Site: brandenburg
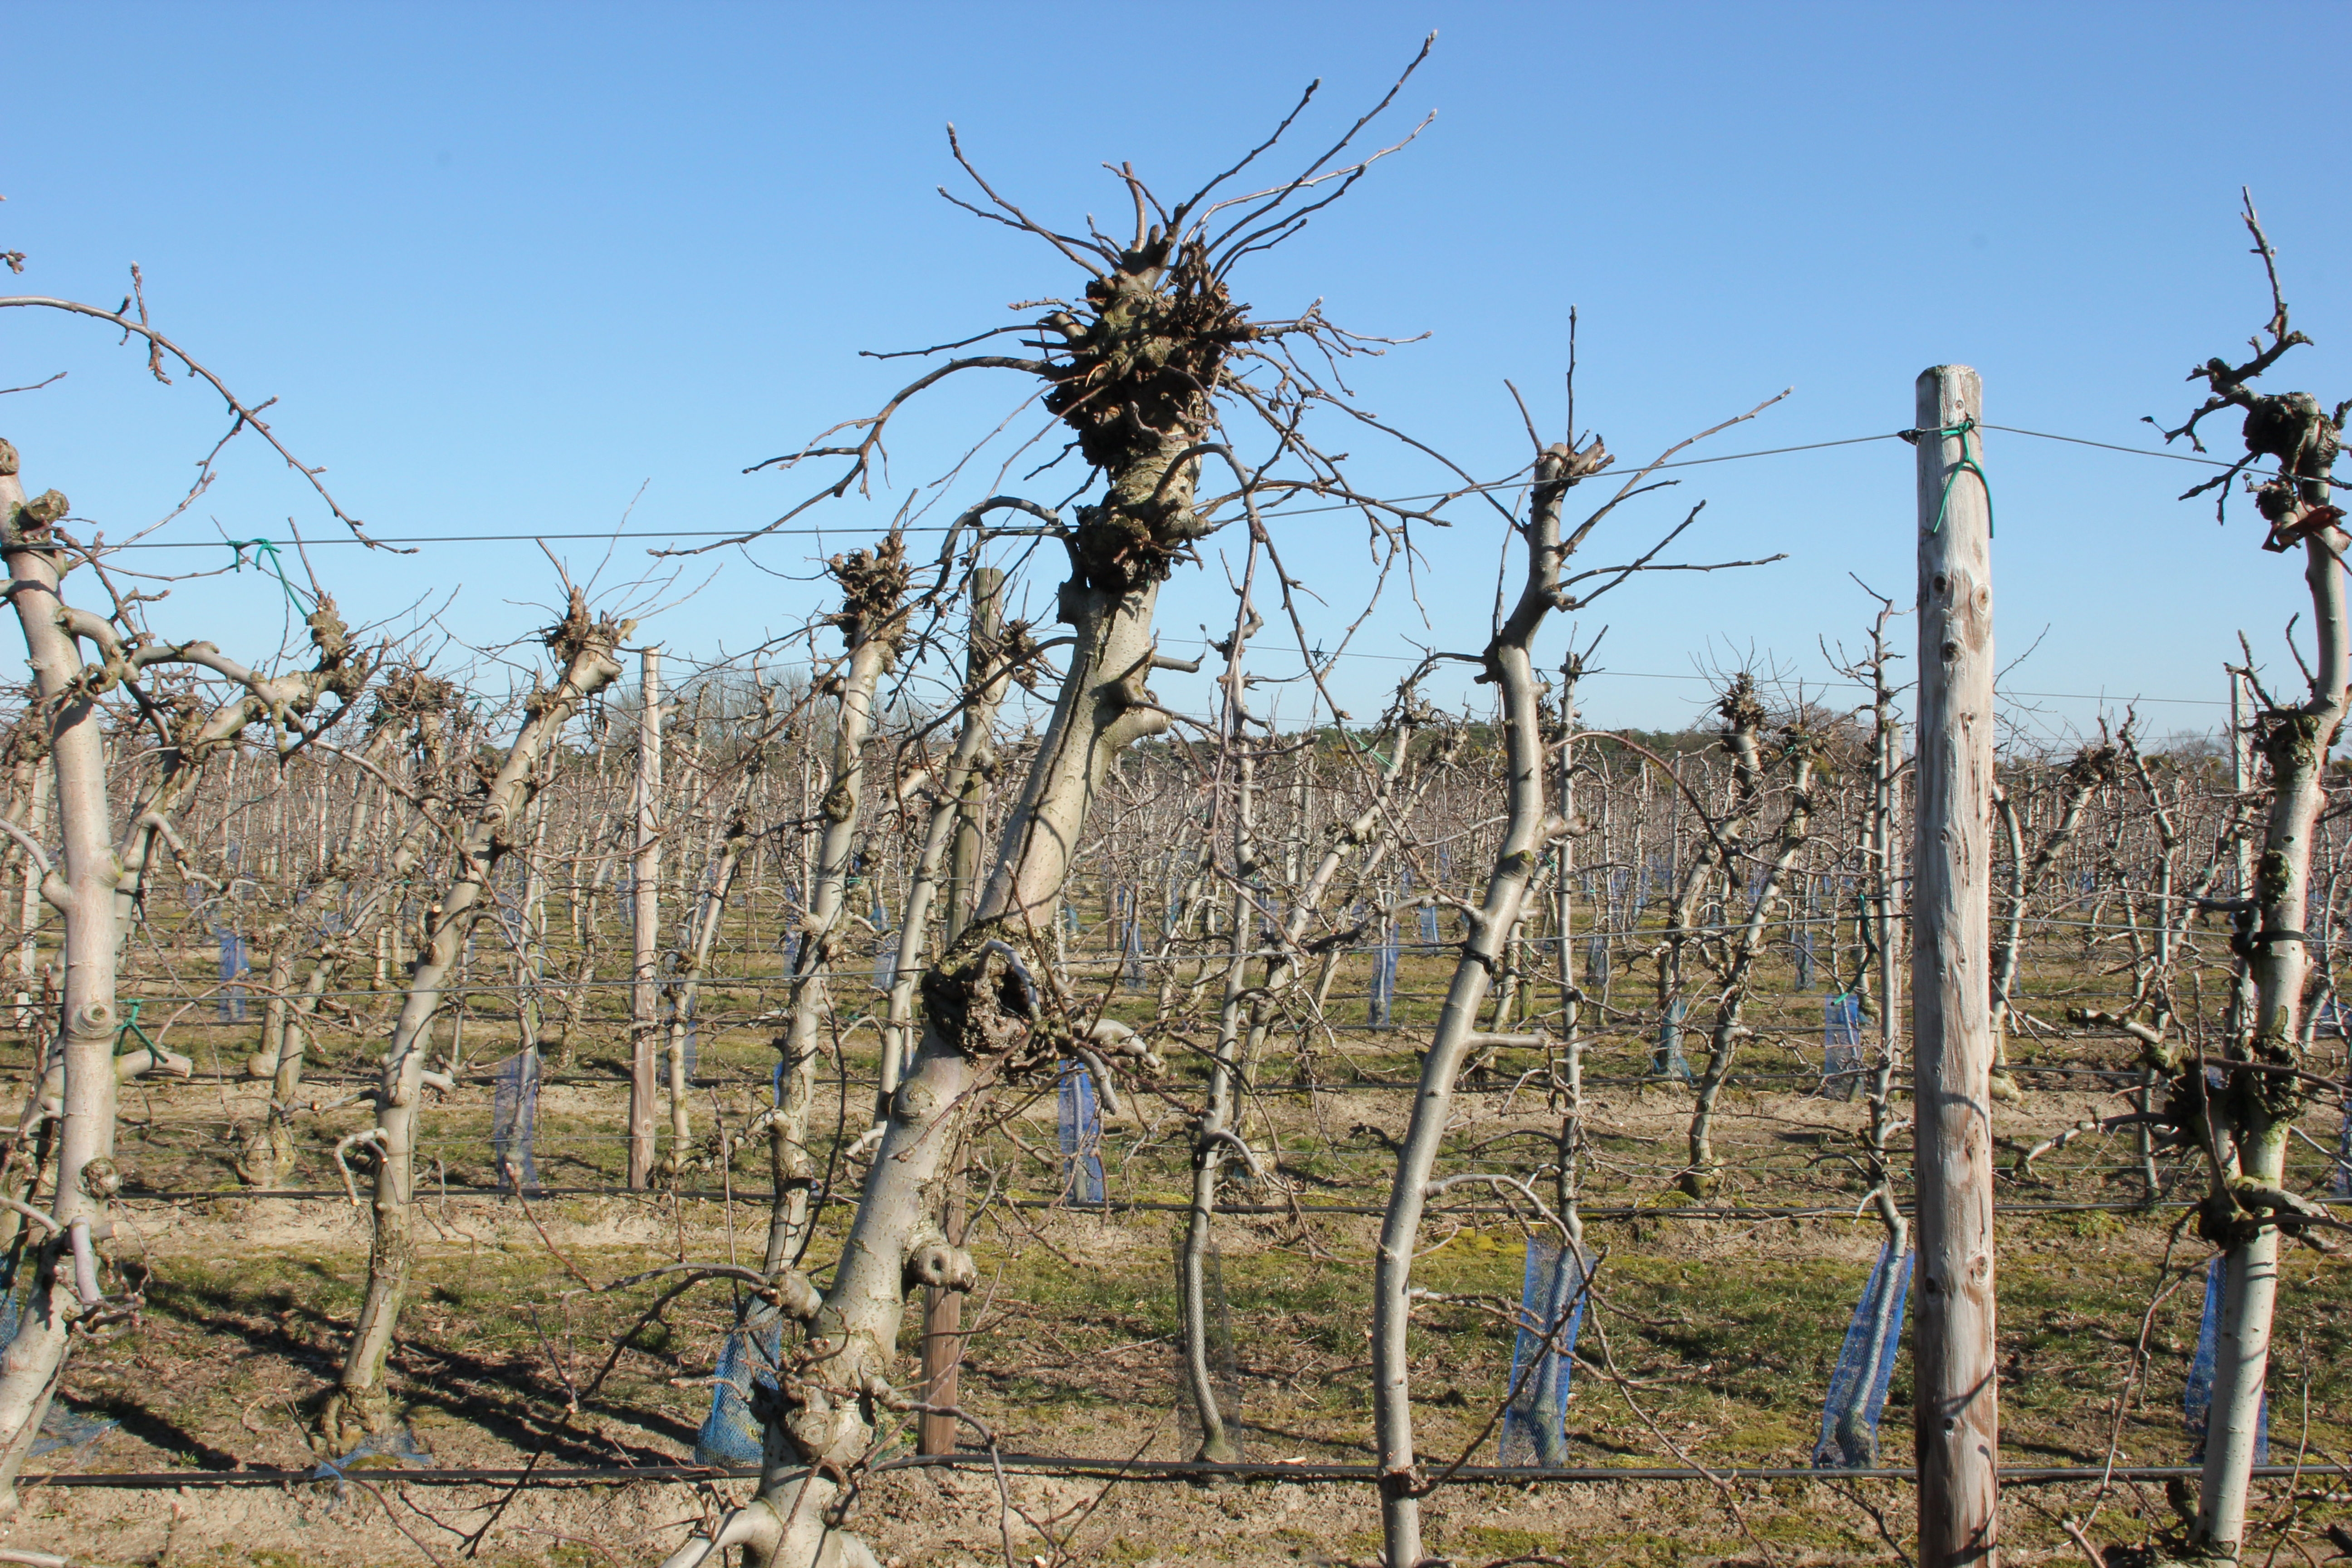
Growth stage (BBCH 03): Bud development